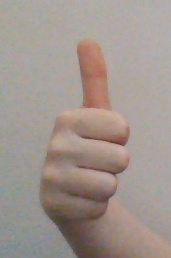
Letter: aleff